Wyoming Highway 296

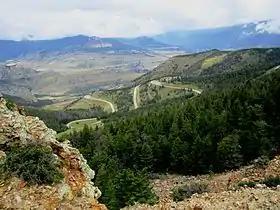
The view from the top of Dead Indian Pass on the Chief Joseph Scenic Byway, July 2014

WYO 296 follows the route taken by Chief Joseph as he led the Nez Perce out of Yellowstone National Park and into Montana in 1877 during their attempt to flee the United States Cavalry and escape into Canada. It crosses Sunlight Creek Bridge, the highest in Wyoming.